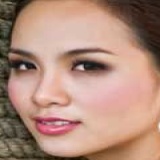
hoa hậu Lưu Thị Diễm Hương